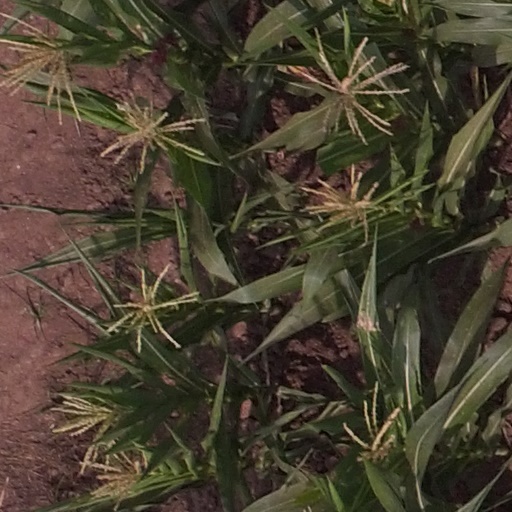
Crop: maize; corn